Troy Selwood

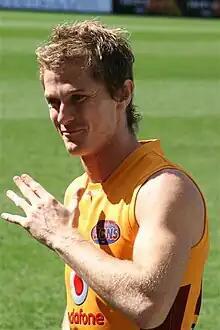
Selwood training with the Brisbane Lions in 2008

Troy William Selwood (1 May 1984 – 4 February 2025) was an Australian rules footballer who played 75 games for the Brisbane Lions in the Australian Football League (AFL). He was also captain of the Geelong Football Club's team in the Victorian Football League (VFL) from 2011 to 2013.